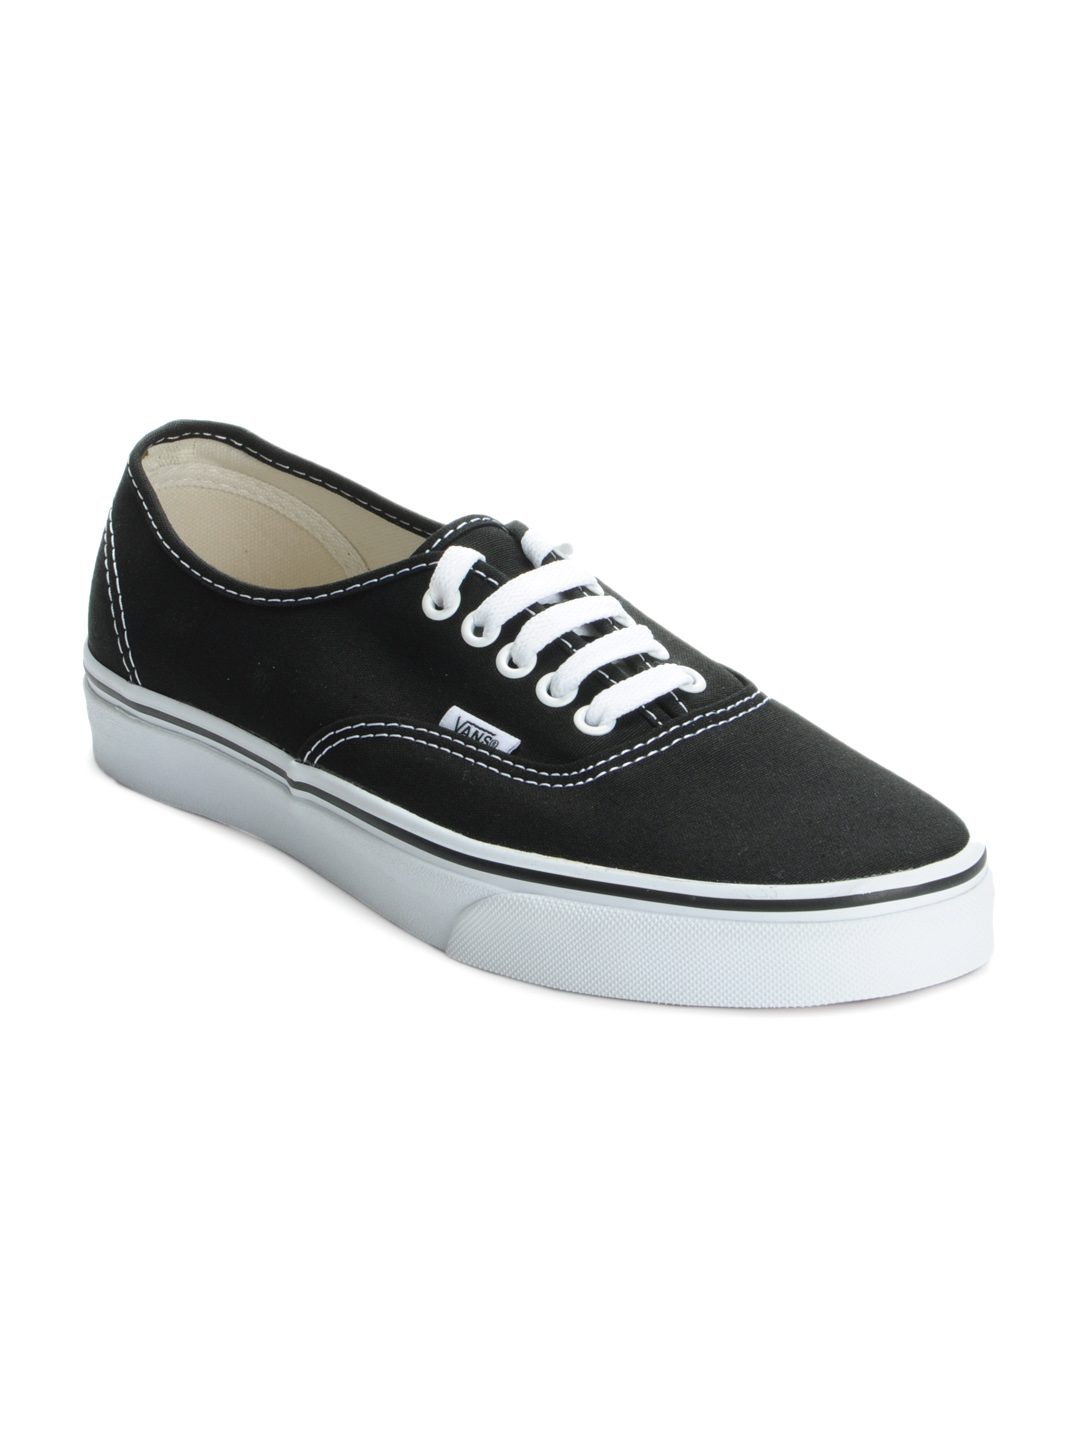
Vans Men Black Casual Shoes
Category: Footwear / Shoes / Casual Shoes
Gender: Men
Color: Black
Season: Spring 2013
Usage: Casual